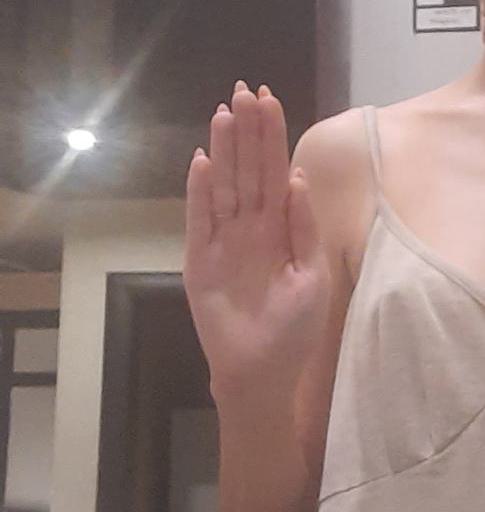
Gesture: stop